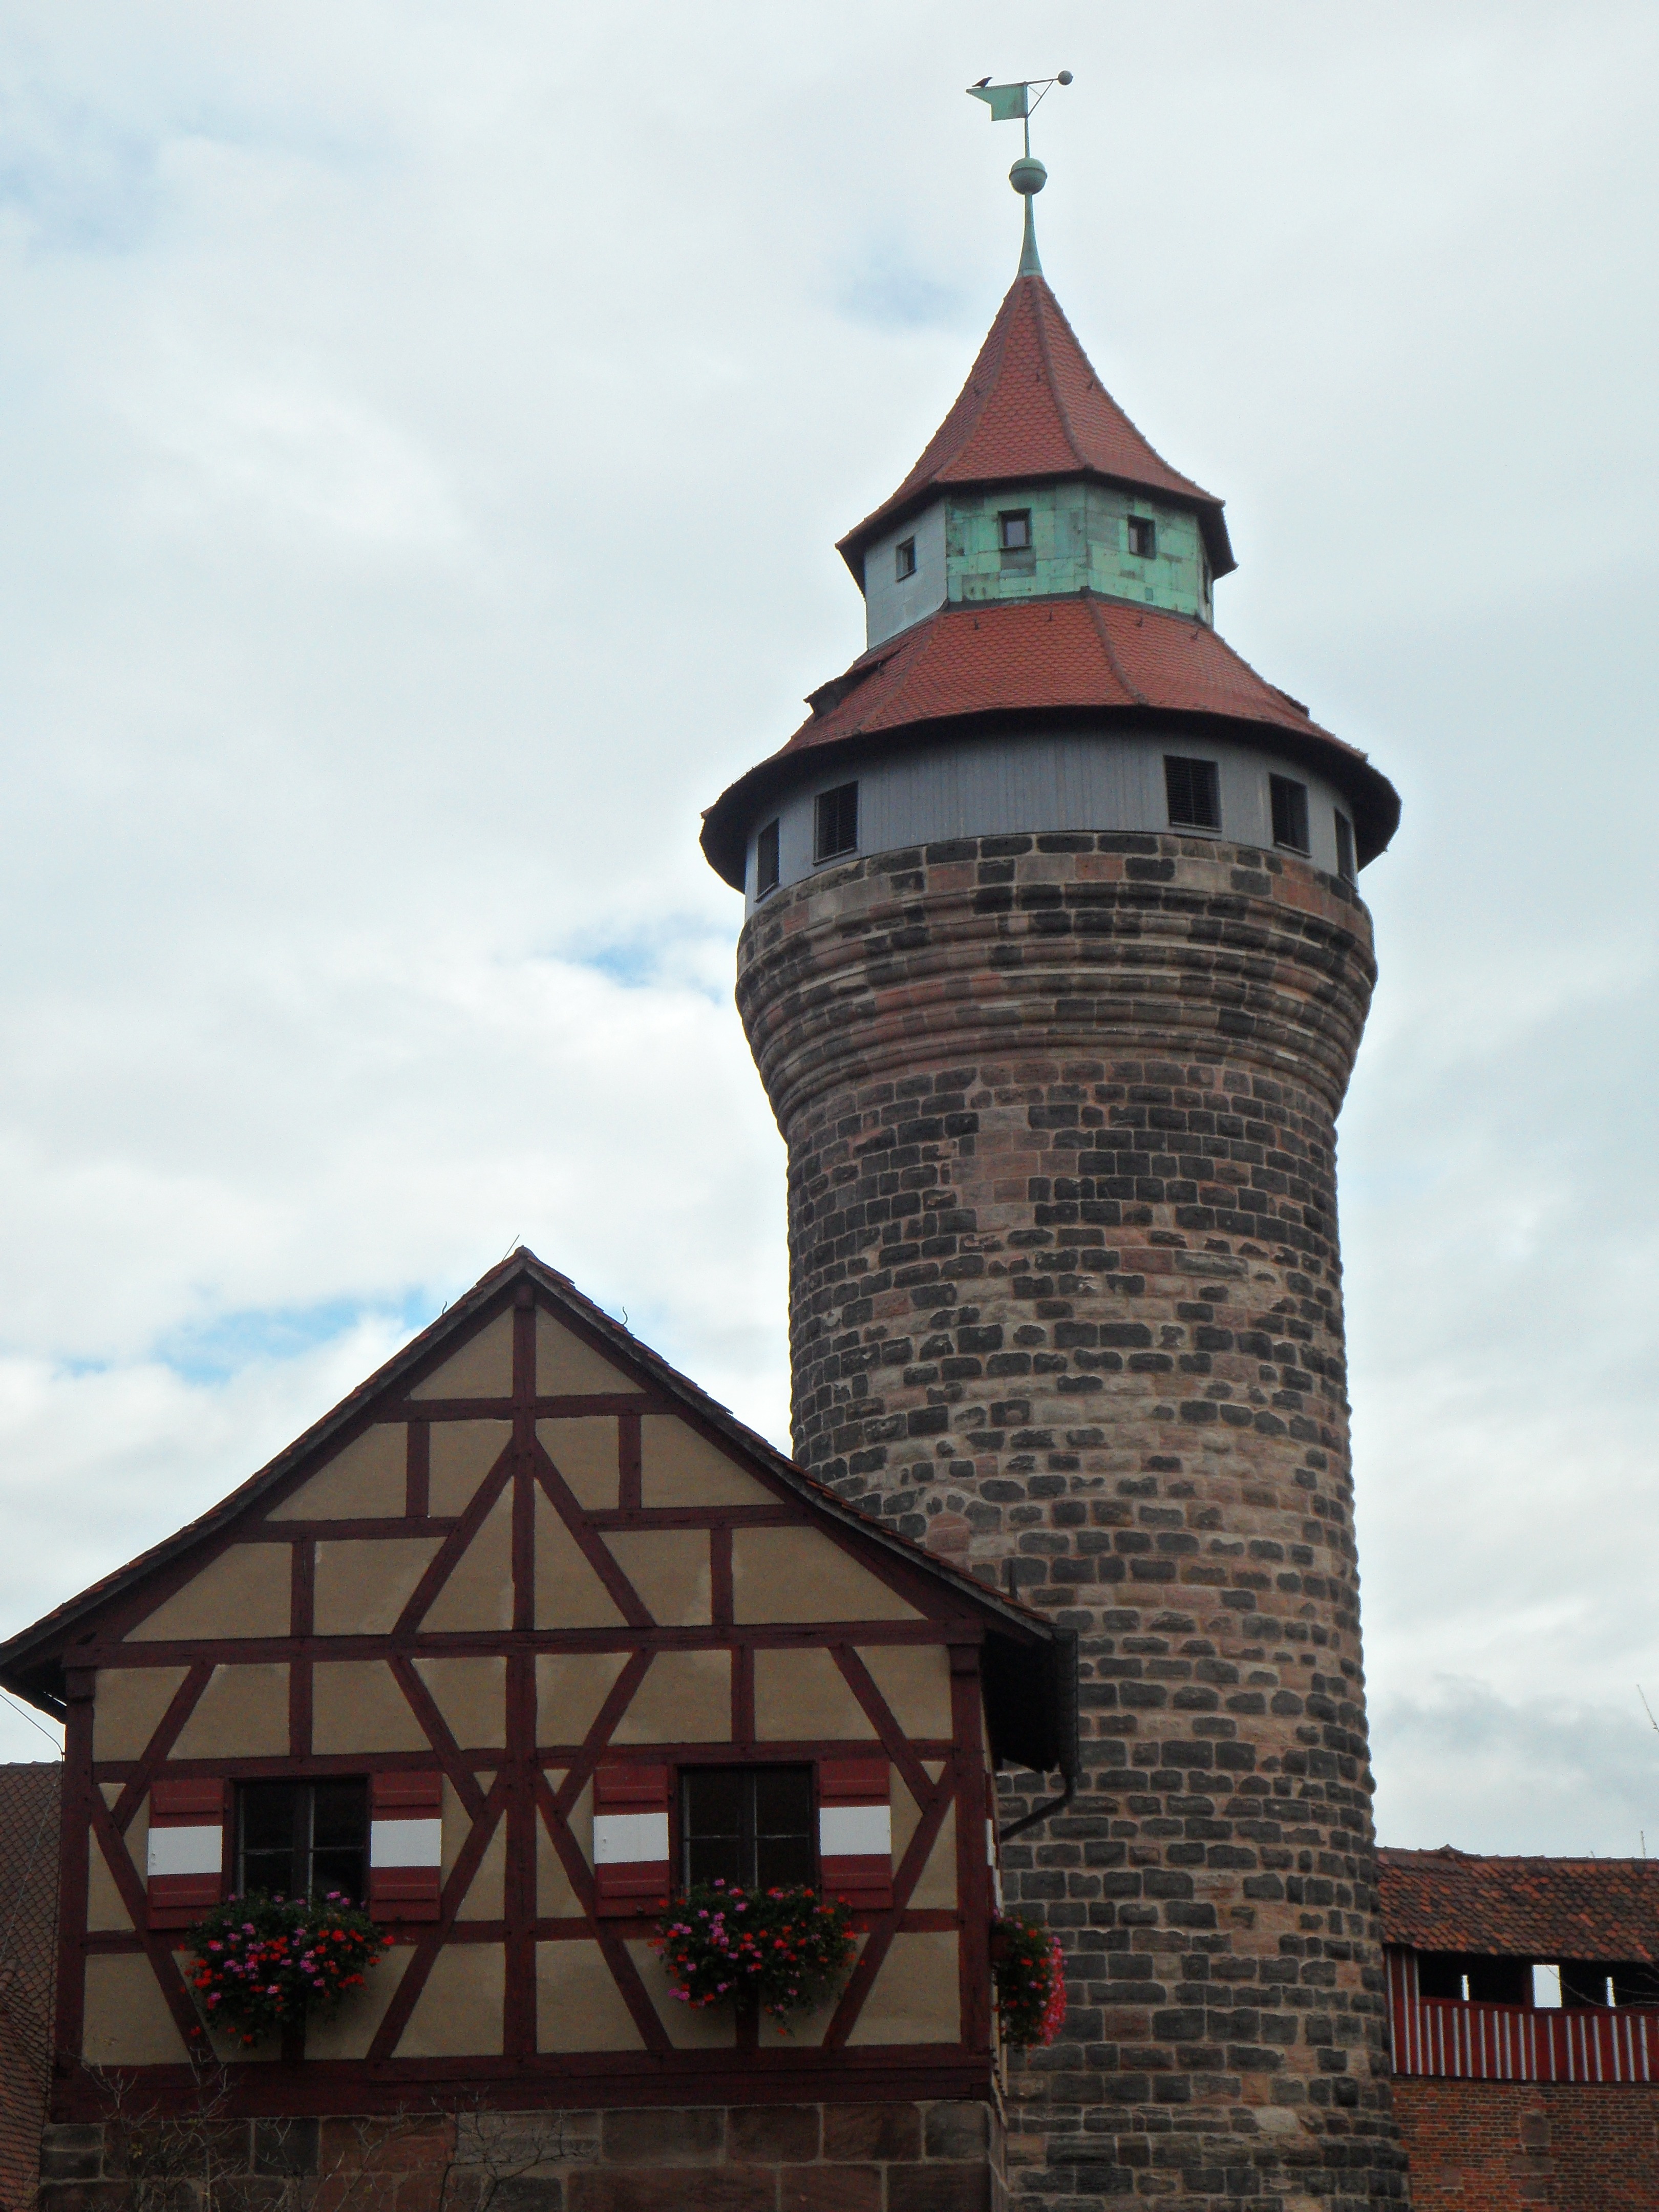
architecture, sky, roof, building, chateau, tower, castle, landmark, facade, clock tower, bell tower, medieval architecture, homes, steeple, turret, nuremberg, masonry, fachwerkhaus, truss, castle tower, knight's castle, historic site, imperial castle